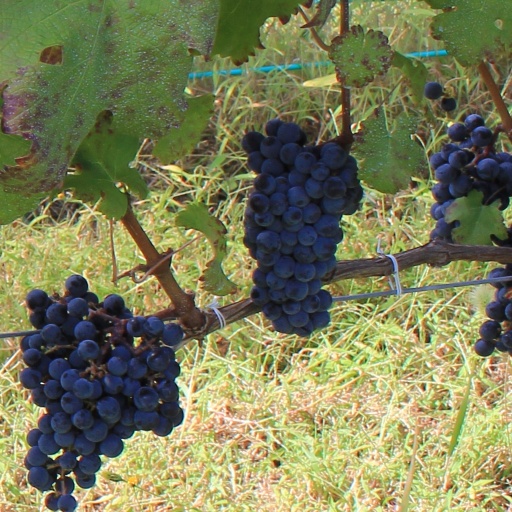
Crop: grape